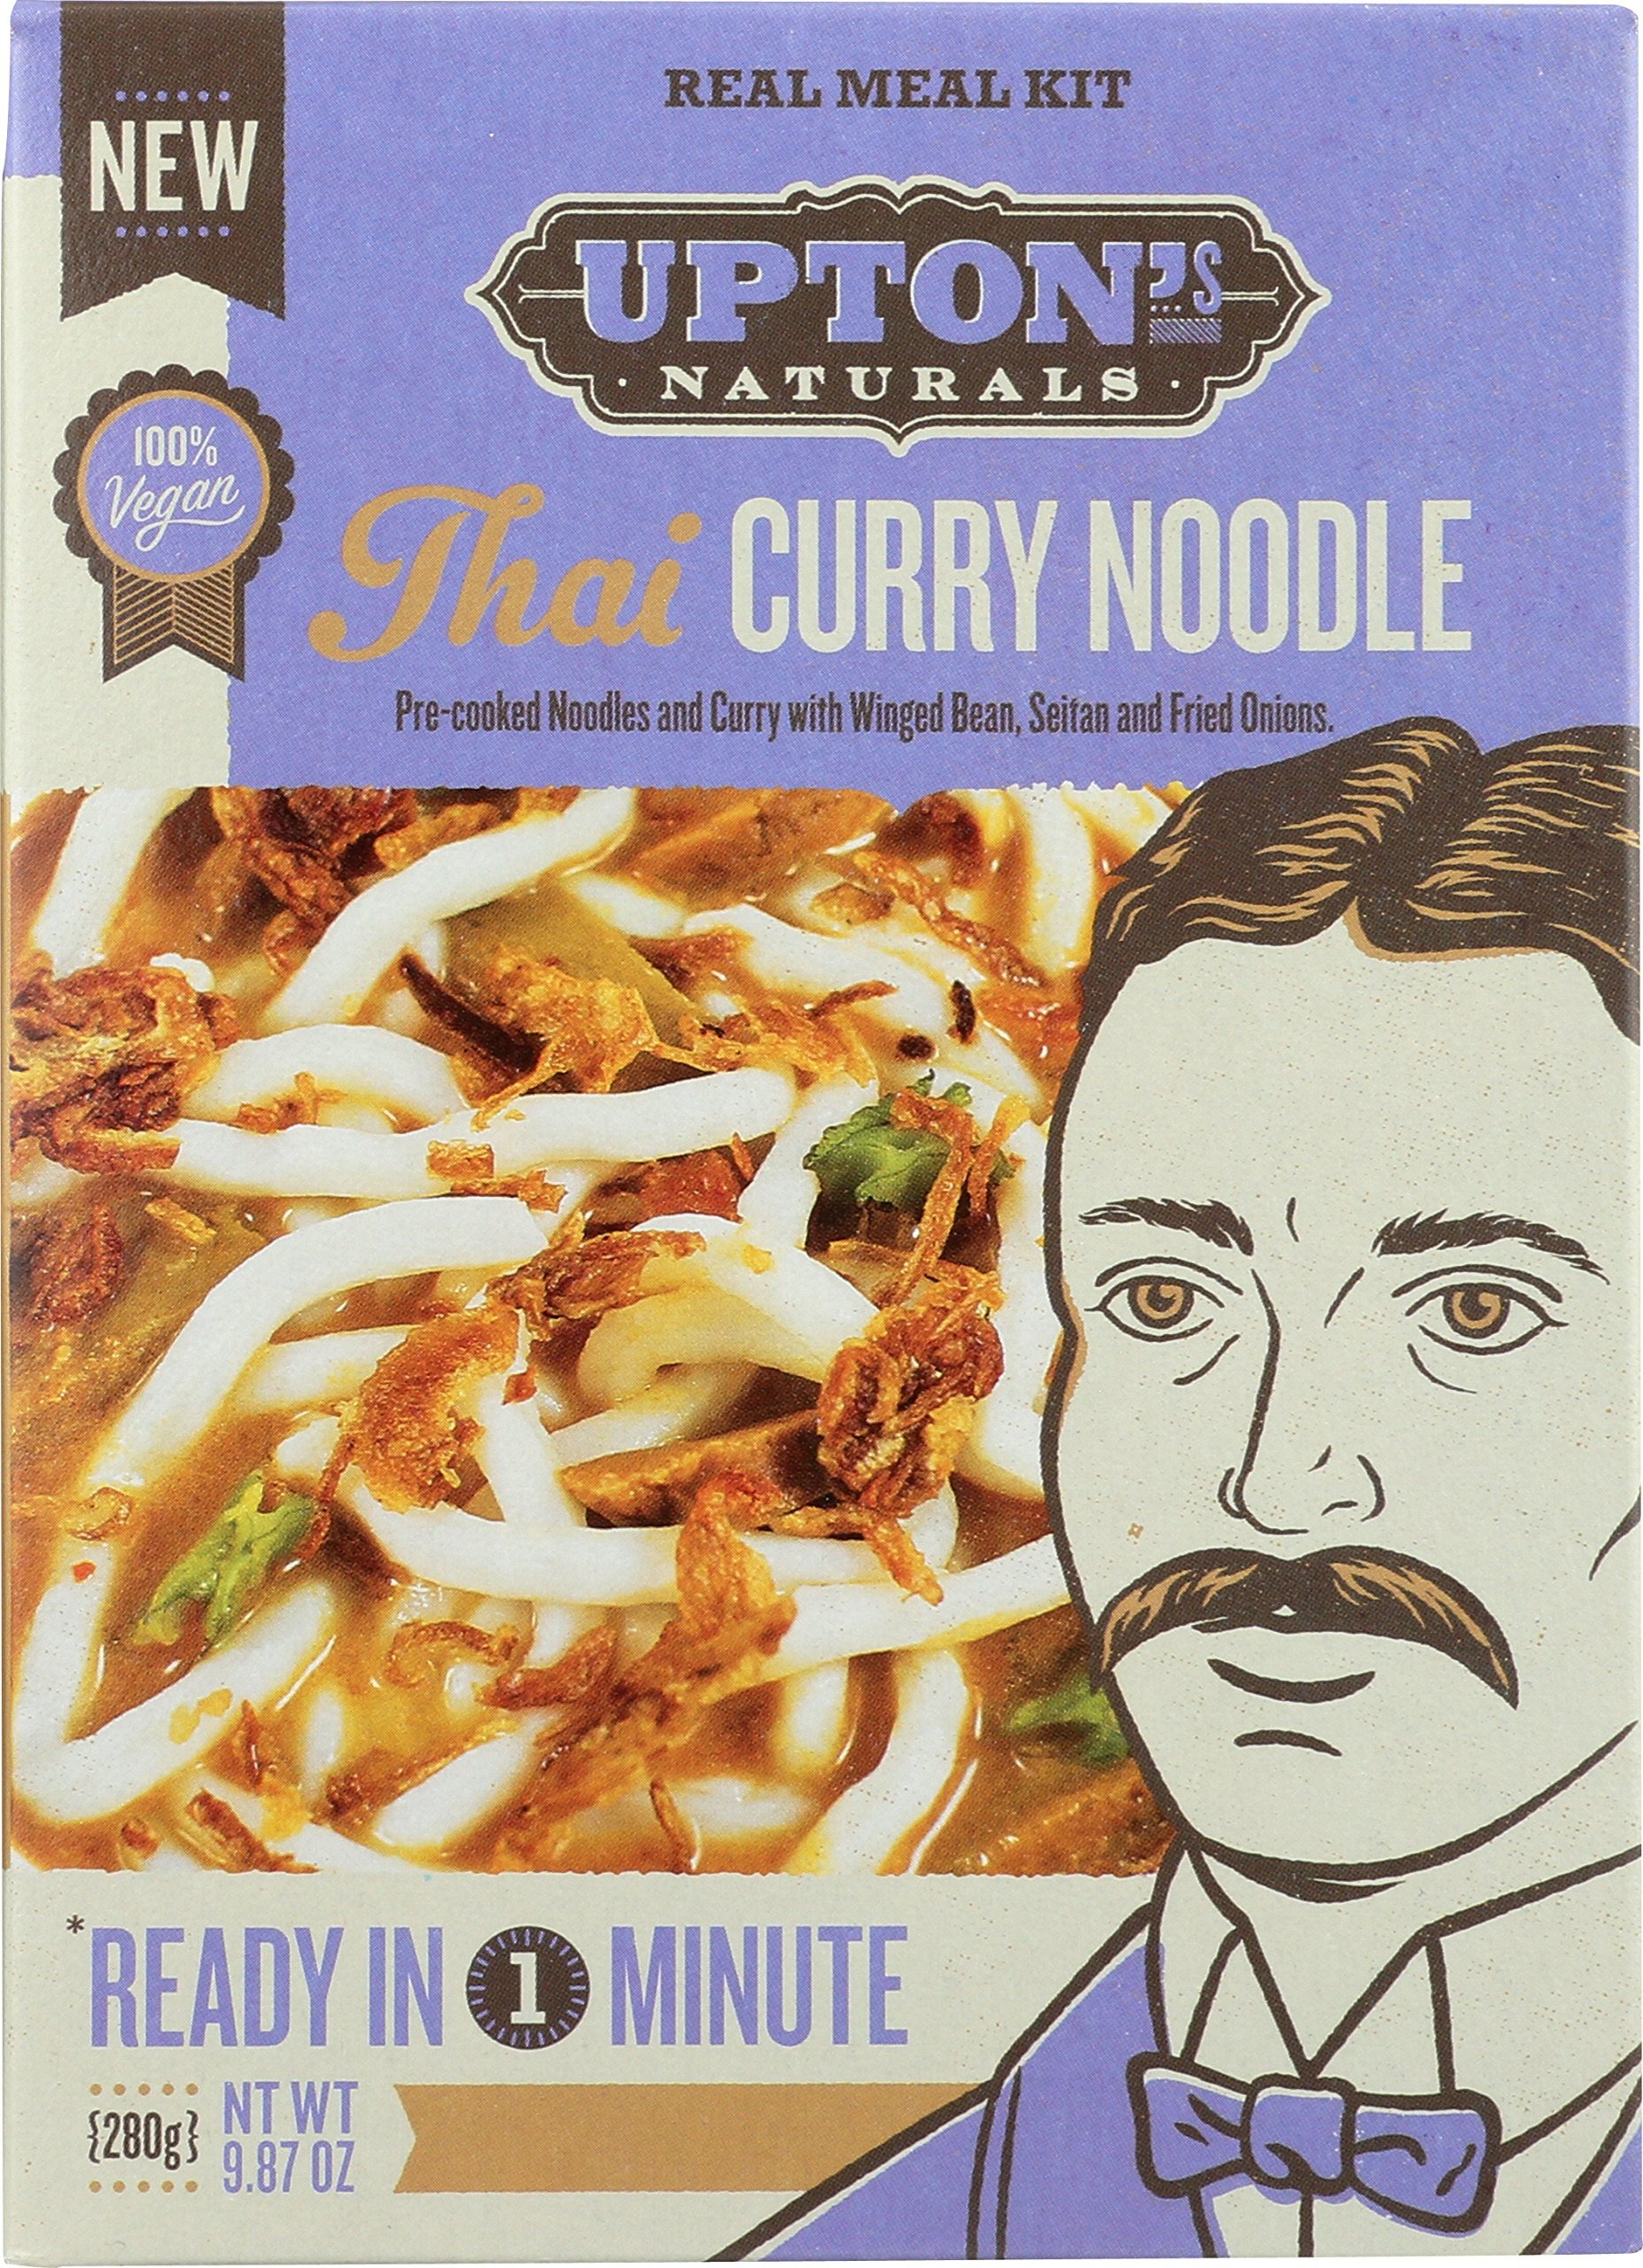
Item Name: Upton’s Naturals Real Meal Kit - 9.87 oz boxes (Pack of 6) (Thai Curry Noodle)
Bullet Point 1: 100% Vegan
Bullet Point 2: Cholesterol Free
Bullet Point 3: Ready in 1 Minute
Product Description: Whilst sourcing ingredients for our line of Jackfruit products, we fell in love with the flavors of Thai cuisine. We're excited to share with you some of our favorite dishes from our time in Thailand. Upton's Real Meal Kits are all inspired by authentic recipes. We know you're busy, so we wanted to offer a fully composed meal that's easy to heat and eat. Inside you'll find real, whole ingredients. No extra preservatives, no freeze-dried vegetables. Just follow the instructions on this pack, and you'll be enjoying a real meal in minutes!Combine noodle and sauce packets into a sauce pan over low-medium heat for 3-5 minutes or until warm, stirring occasionally. Transfer into a bowl, top with fried onions and serve. *Alternate: Combine noodle and sauce packets into a microwave-safe bowl and stir. Microwave on high for 60 seconds or until warm. Top with fried onions and serve. Serving Size: 140 g Servings Per Container: 2 Calories Per Serving: 200Total Fat: 9 g 12% Saturated Fat: 5 g 25% Trans Fat: 0 g Cholesterol: 0 mg 0% Sodium: 370 mg 16% Carbohydrate: 25 g 9% Dietary Fiber: 3 g 11% Sugars: 5 g Inc. 2 g added sugar 4% Protein: 5 g
Value: 59.22
Unit: Fl Oz

Price: 7.58